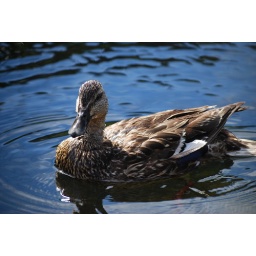
duck swimming in water